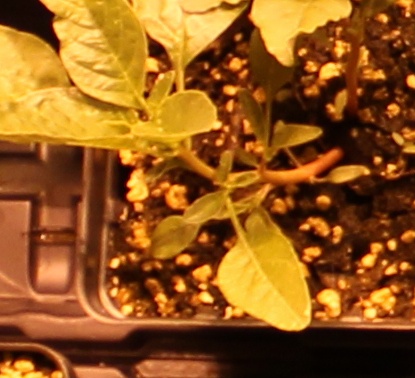
Label: Waterhemp